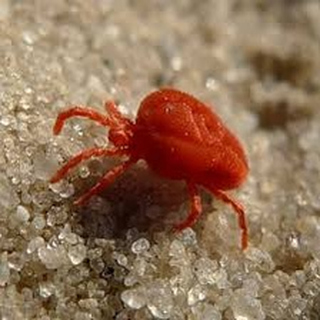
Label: wheat_mite